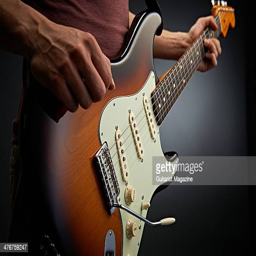
detail of a guitarist holding an electric guitar taken